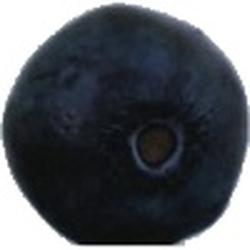
Label: Blueberry